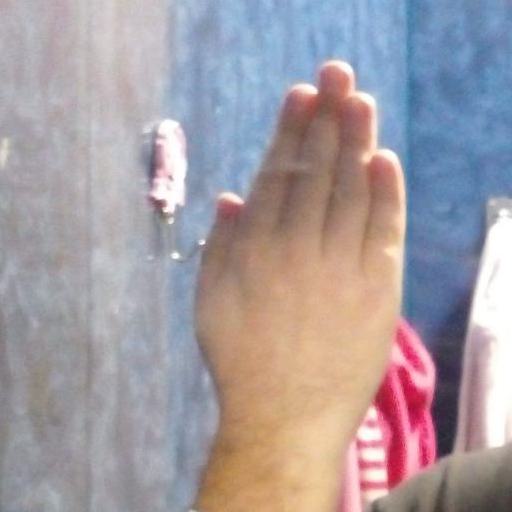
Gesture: stop_inverted